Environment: real
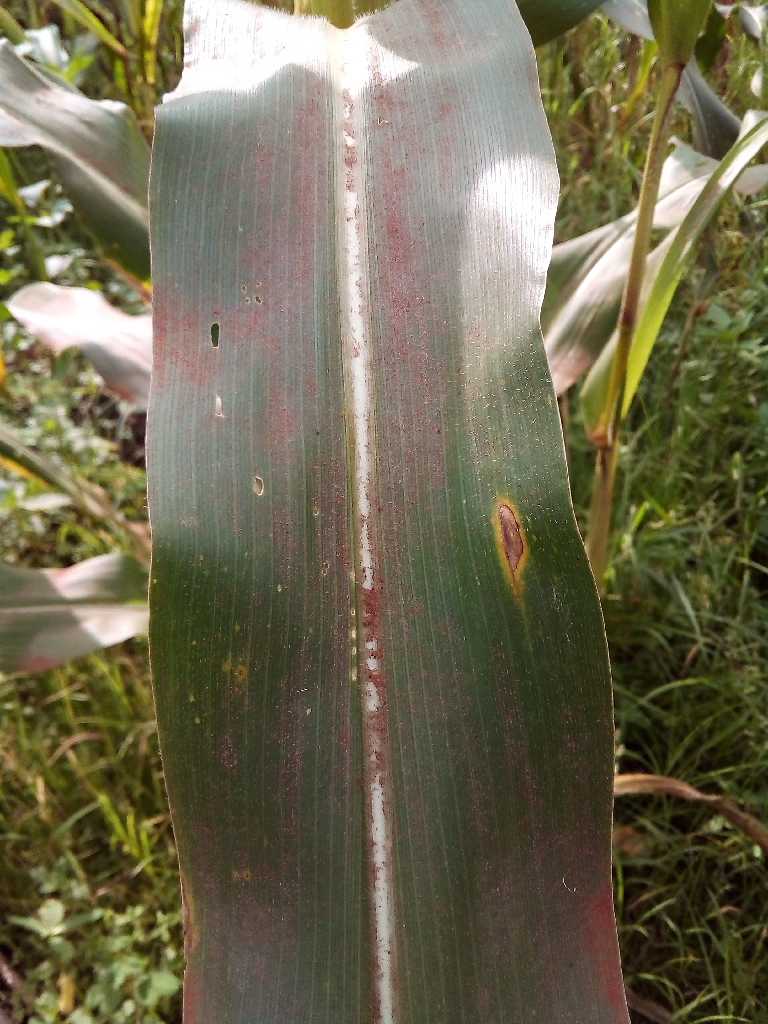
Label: northern_corn_leaf_blight